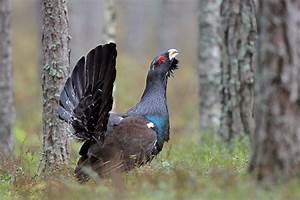
Label: gallina